Economy of Bengaluru

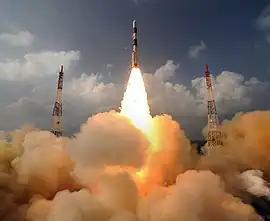
ISRO launch of the Mars Orbital Mission using the PSLV launch vehicle

DTDC is an asset light logistics company built by first generation entrepreneurs in the city.